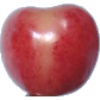
Label: cherry_rainier